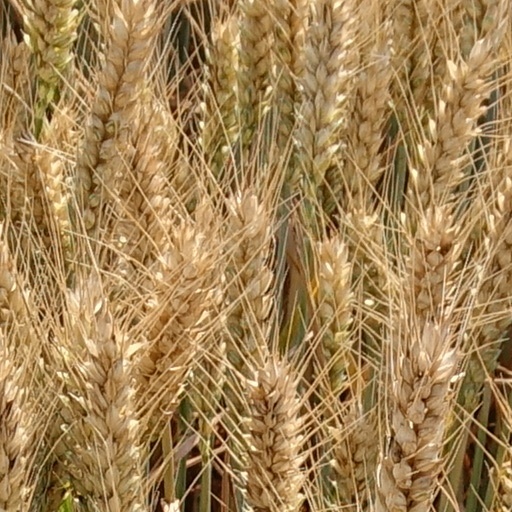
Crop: wheat